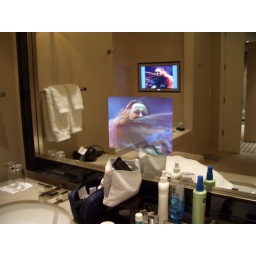
[las vegas] skyloft tv in mirror in bathroom